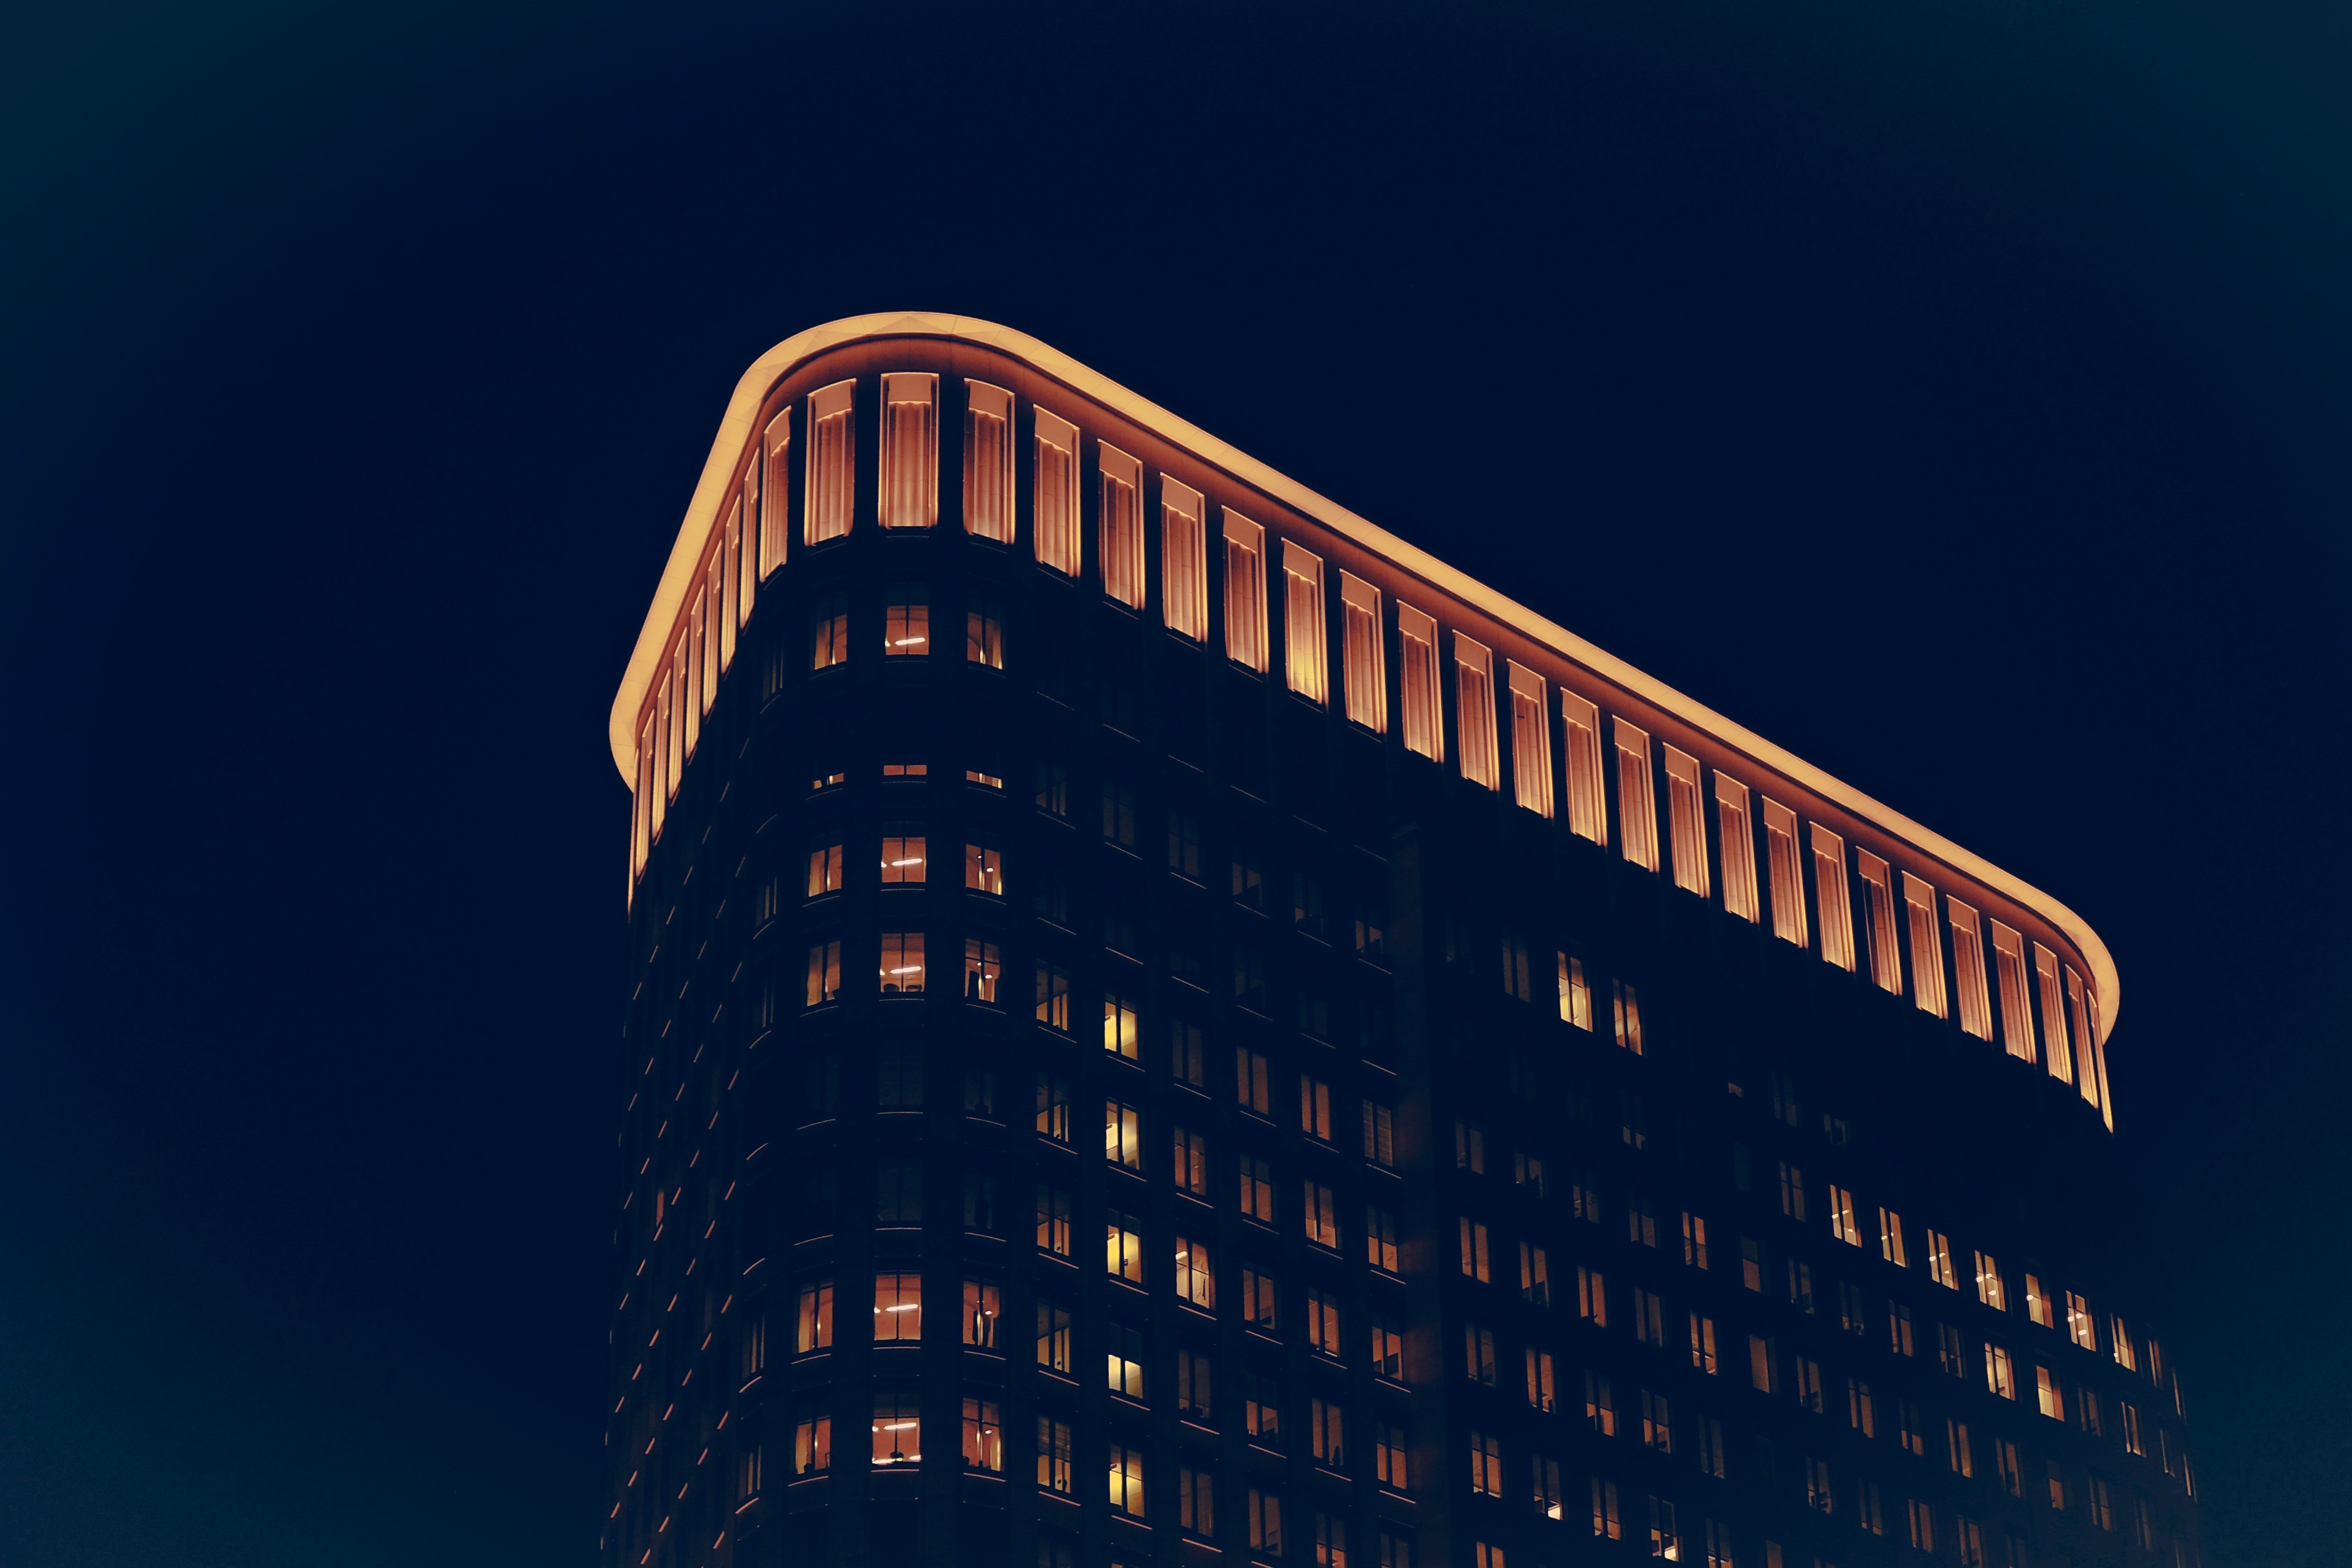
horizon, light, architecture, structure, sky, night, roof, building, skyscraper, cityscape, dusk, evening, construction, line, reflection, tower, landmark, facade, darkness, exterior, historic, tower block, illuminated, roofing, design, windows, shape, iconic, residential house, atmosphere of earth